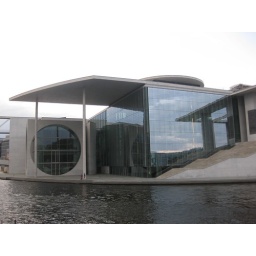
German government building in central Berlin that houses the library and research services of the Bundestag.